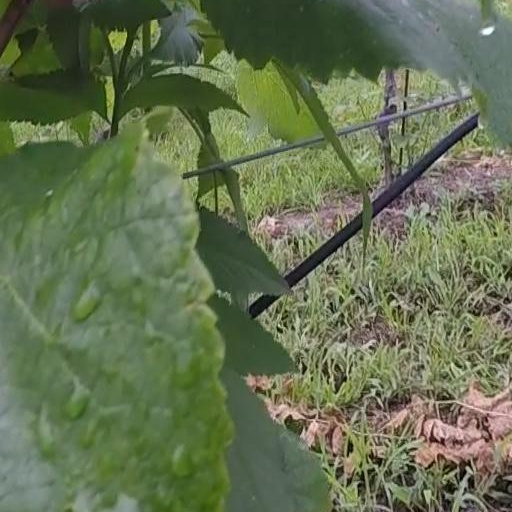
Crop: grape